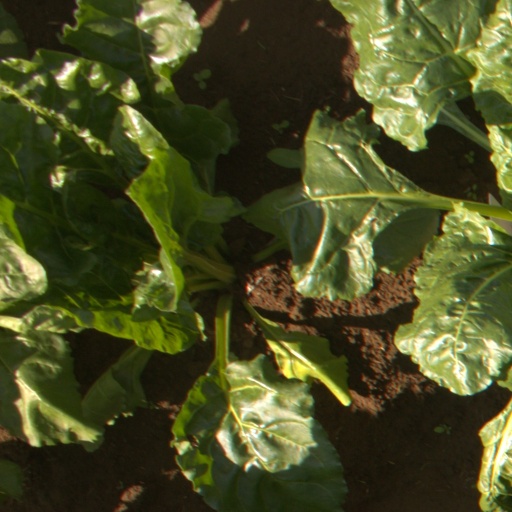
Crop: sugar beet